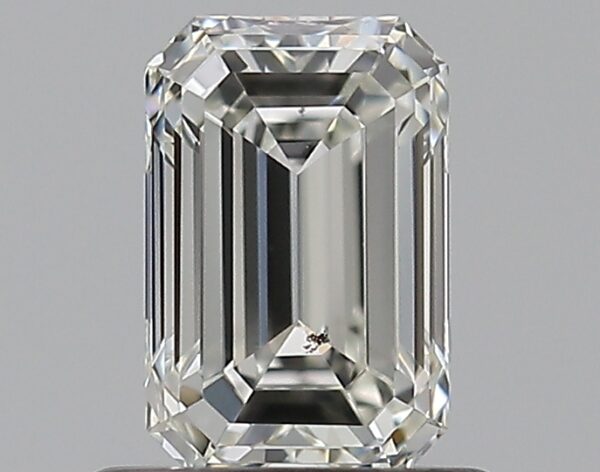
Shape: emerald
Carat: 0.72
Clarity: SI1
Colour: I
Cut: EX
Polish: EX
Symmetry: VG
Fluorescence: N
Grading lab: GIA
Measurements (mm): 6.32 x 4.13 x 2.78